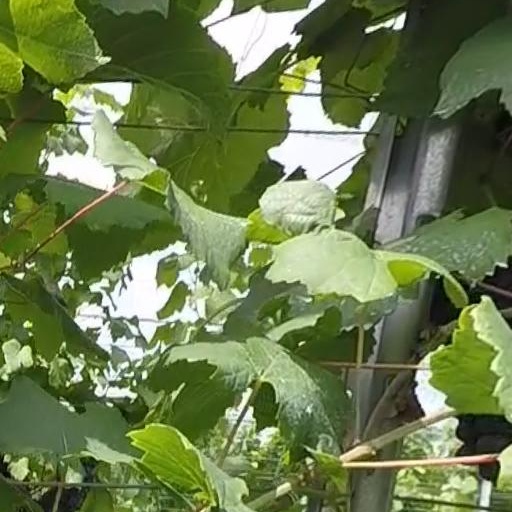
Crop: grape